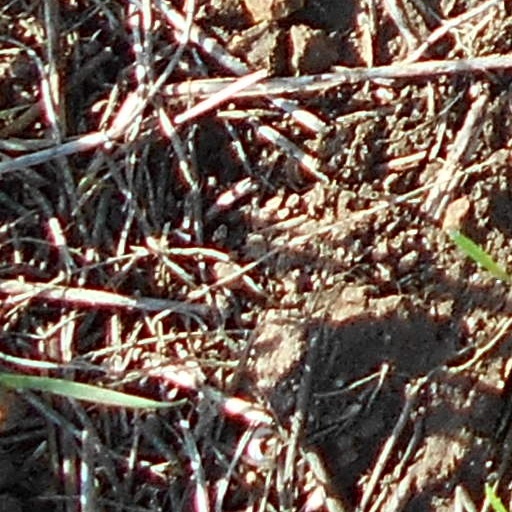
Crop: wheat